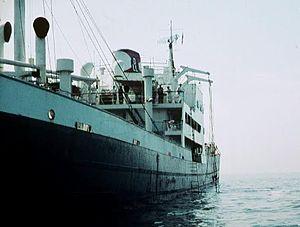
MS Ankara ex Babitonga avec bossoirs dépliées